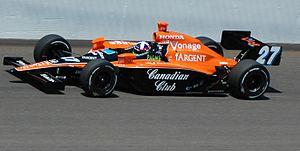
Dario Franchitti, né le 19 mai 1973 à Bathgate en Écosse, est un pilote automobile britannique d'origine italienne. Pilotant dans les championnats américains depuis 1997, il a notamment remporté à 4 reprises le titre d'IndyCar Series et à trois reprises les 500 miles d'Indianapolis, en 2007, 2010 et 2012.